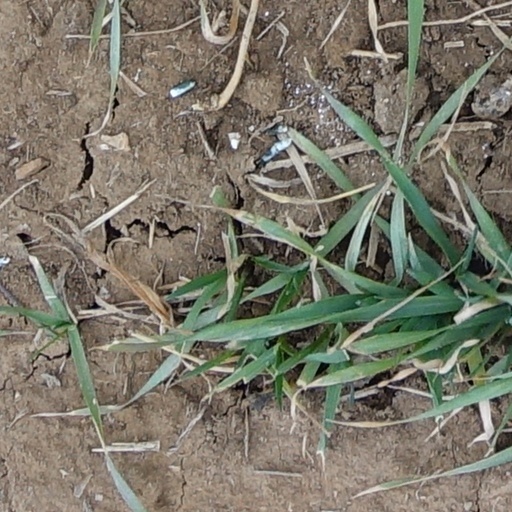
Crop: wheat